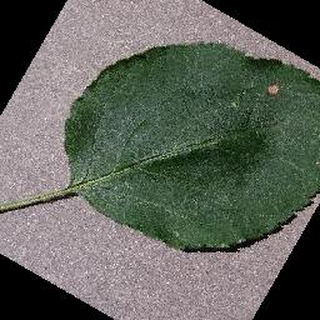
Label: apple_black_rot